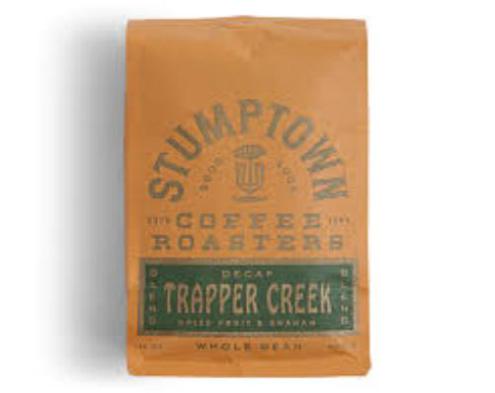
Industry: Food